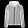
Label: Coat